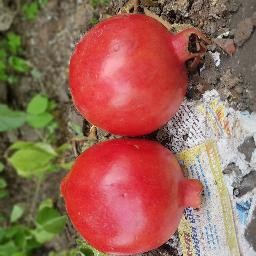
Fruit: Pomegranate
Quality: Good